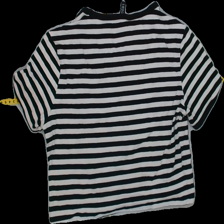
View: back
Type: Tank top
Category: Ladies
Brand: H&M
Colors: White, Black
Material: 96%cotton 4%elastan
Pattern: Striped
Size: M
Trend: No trend
Stains: No
Price range: 50-100
Recommended usage: Reuse